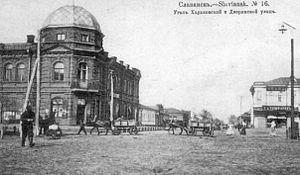
Sloviansk ou Slaviansk est une ville de l'oblast de Donetsk, en Ukraine, et le chef-lieu administratif du raïon de Sloviansk. Sa population s'élevait à 117 445 habitants en 2013.